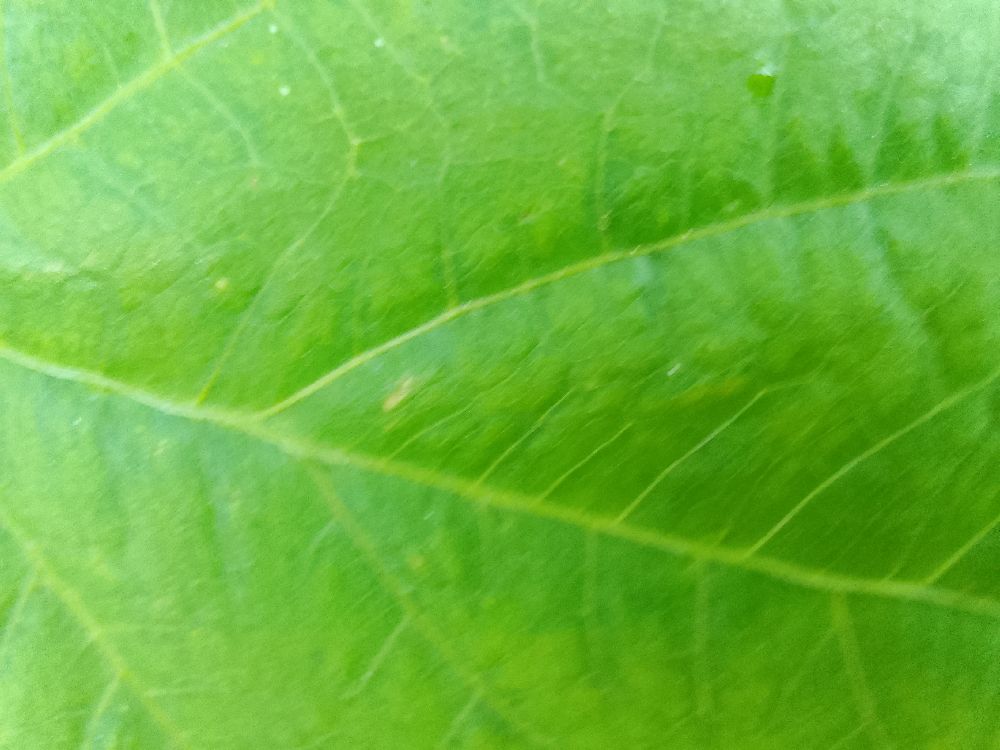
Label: healthy